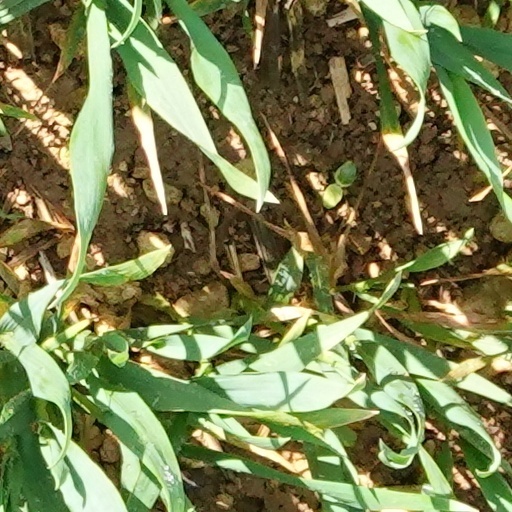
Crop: wheat